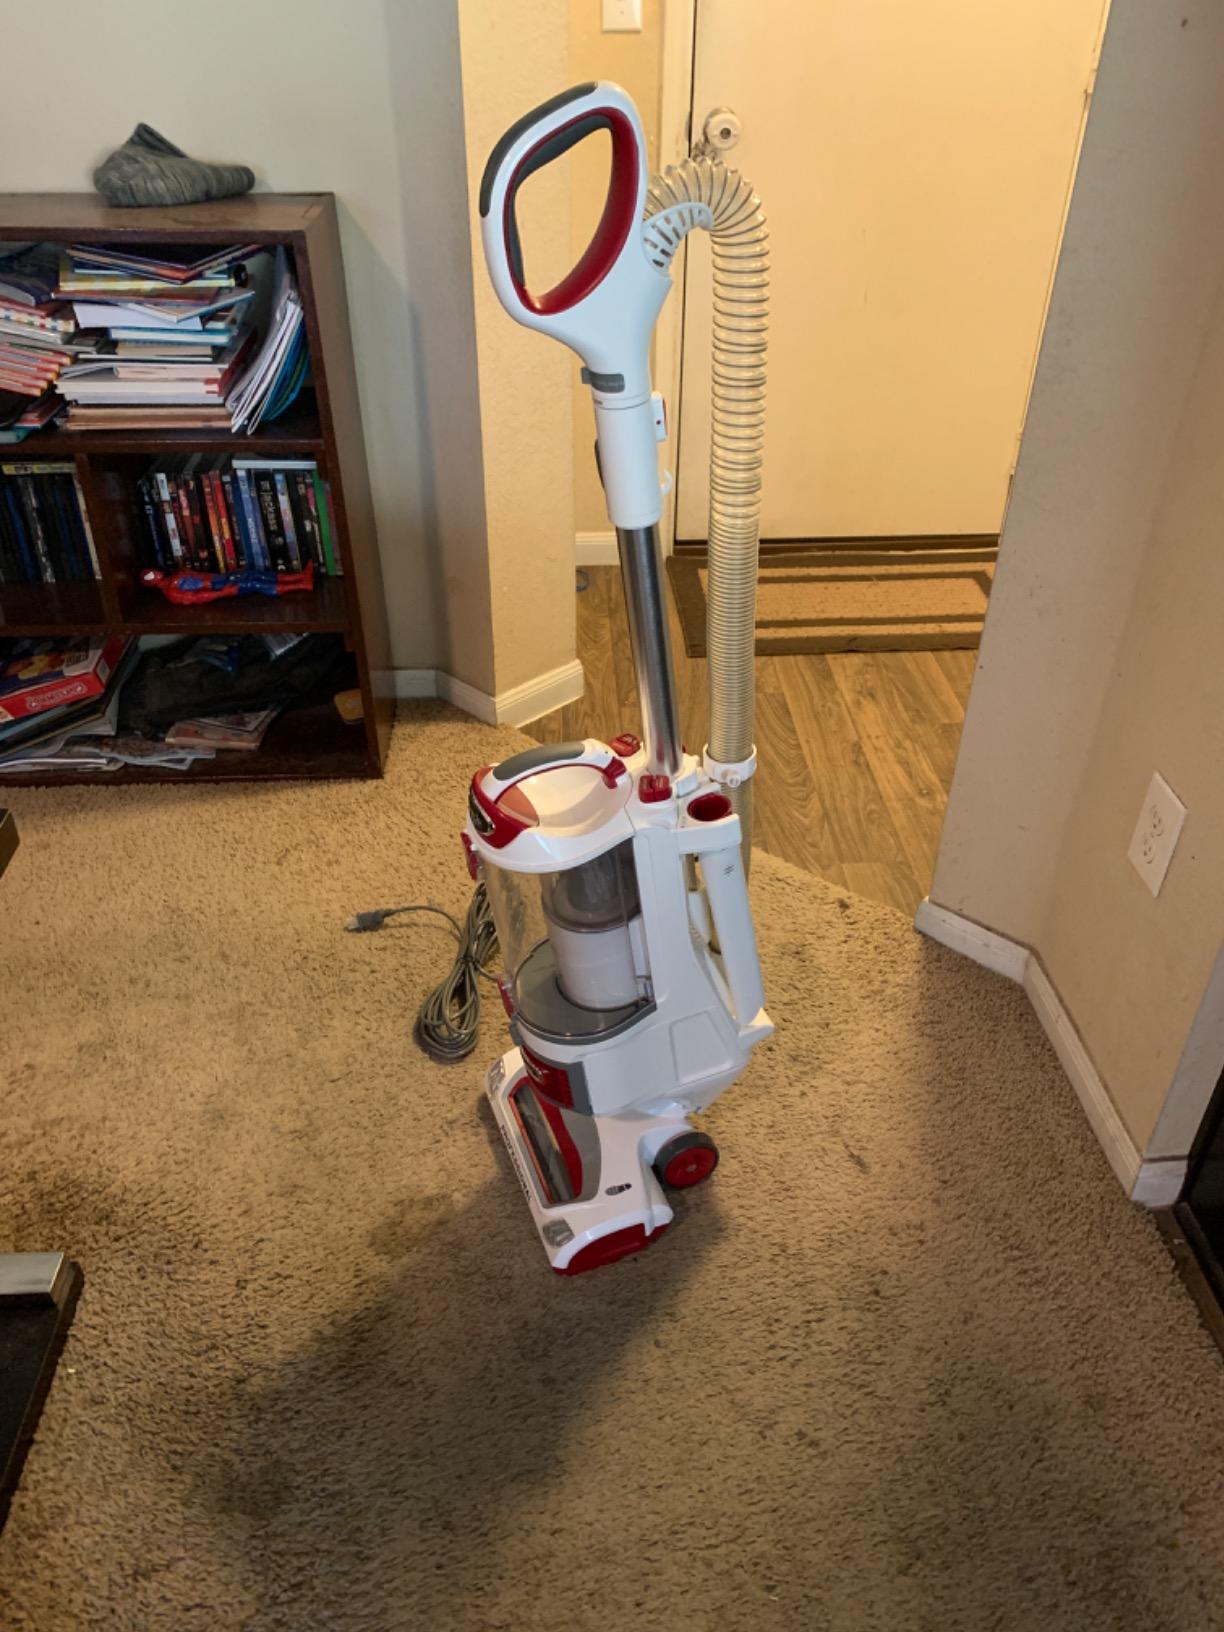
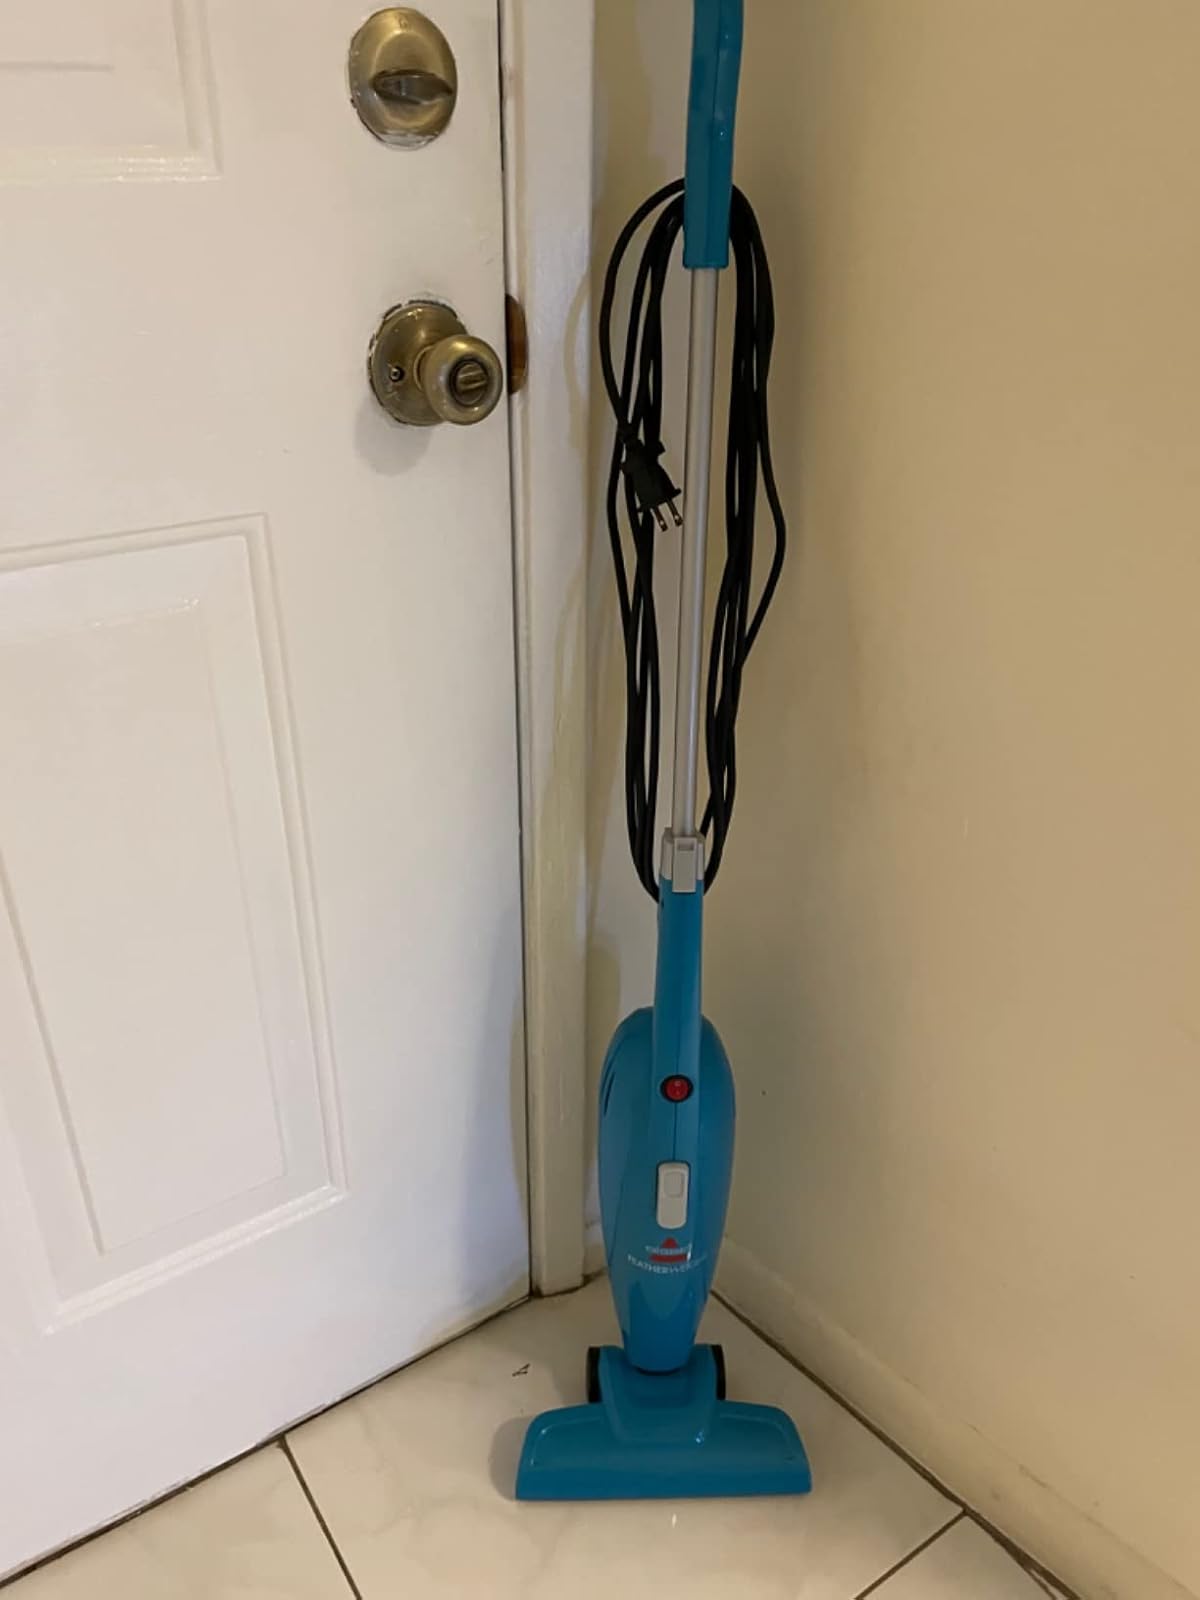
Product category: items_vacuum
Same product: no